Bartosz Frankowski

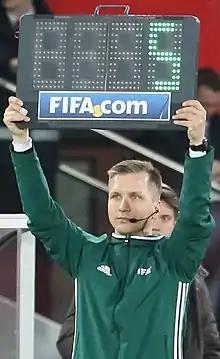
Frankowski in 2016

Bartosz Frankowski (born 23 September 1986) is a Polish football referee who officiates in the Ekstraklasa. He has been a FIFA referee since 2014, and is ranked as a UEFA first category referee.